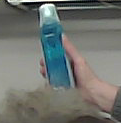
Product: sensodyne_mouthwash